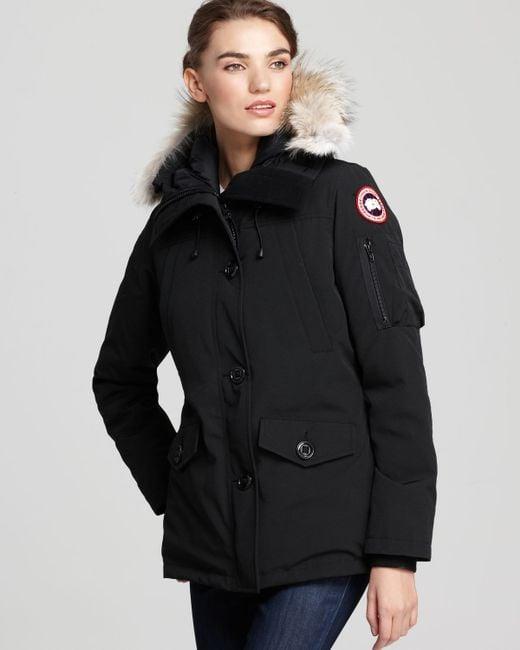
Damen Kanadagans Montebello Daunenparka mit Pelzbesatz in schwarzem und blauem Denim